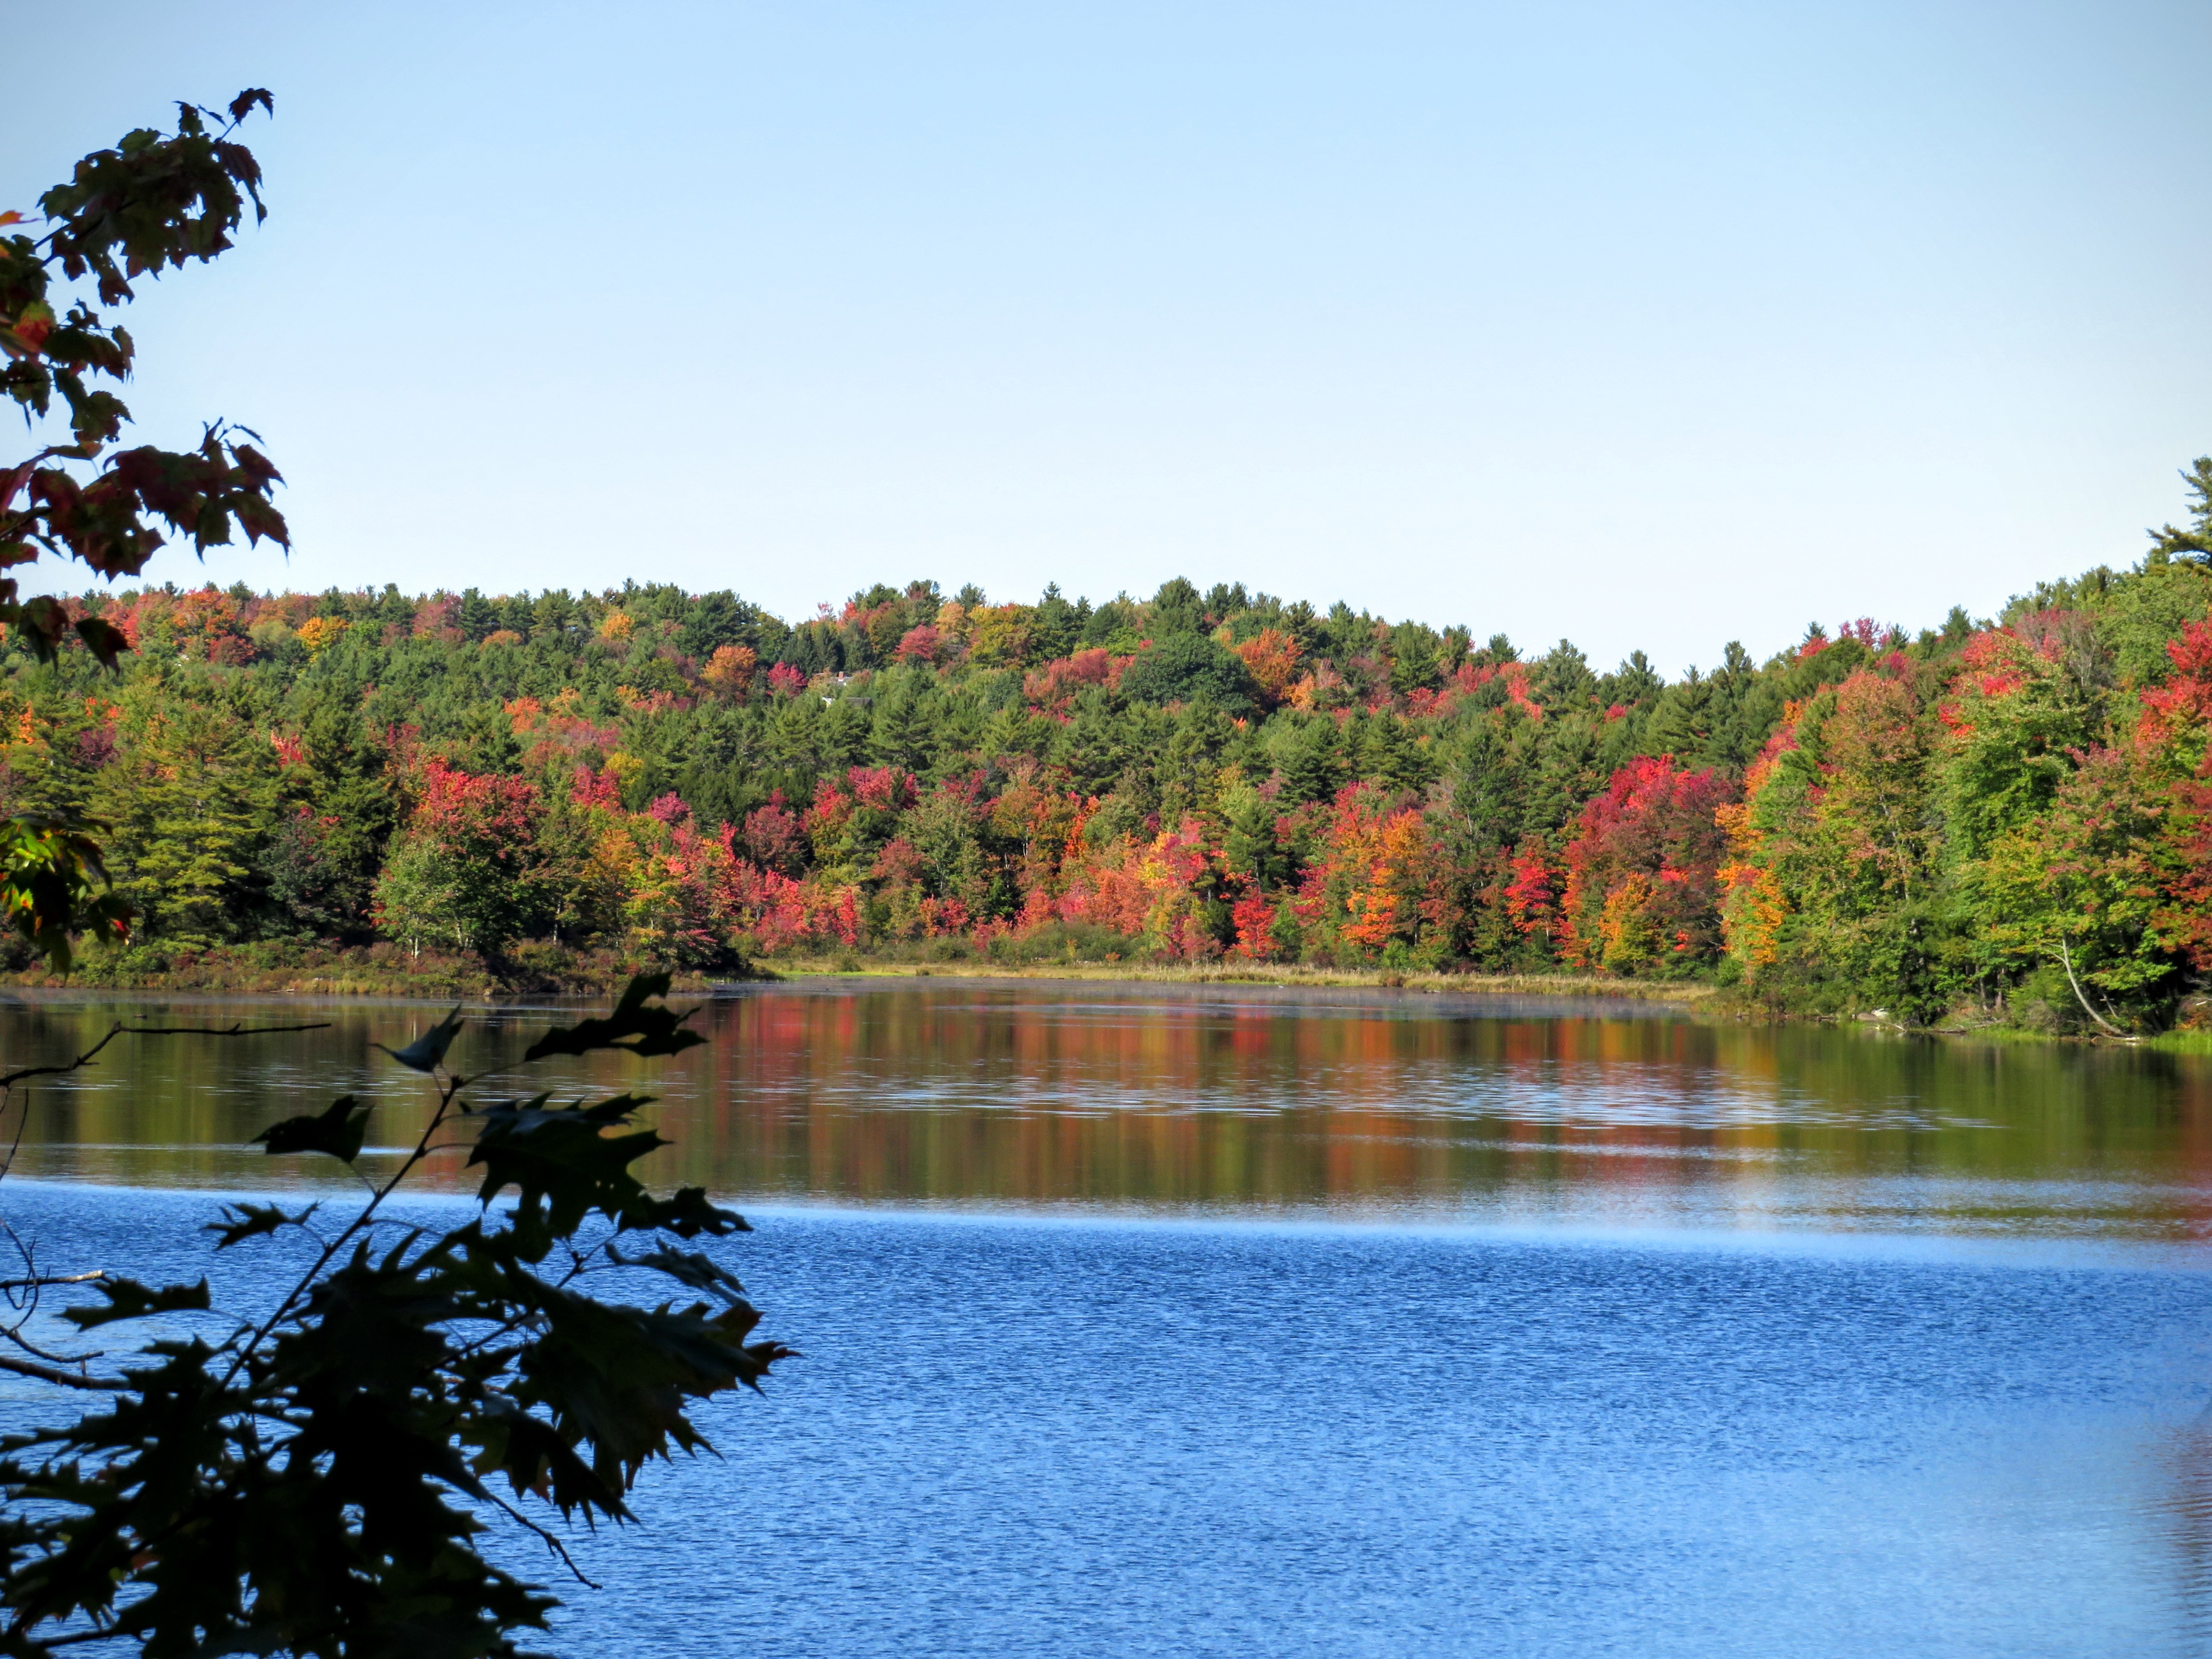
tree, water, nature, plant, leaf, flower, lake, river, pond, reflection, autumn, park, reservoir, season, body of water, woody plant